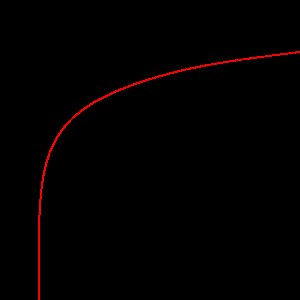
Naturlig logaritme
Graf for den naturlige logaritme,